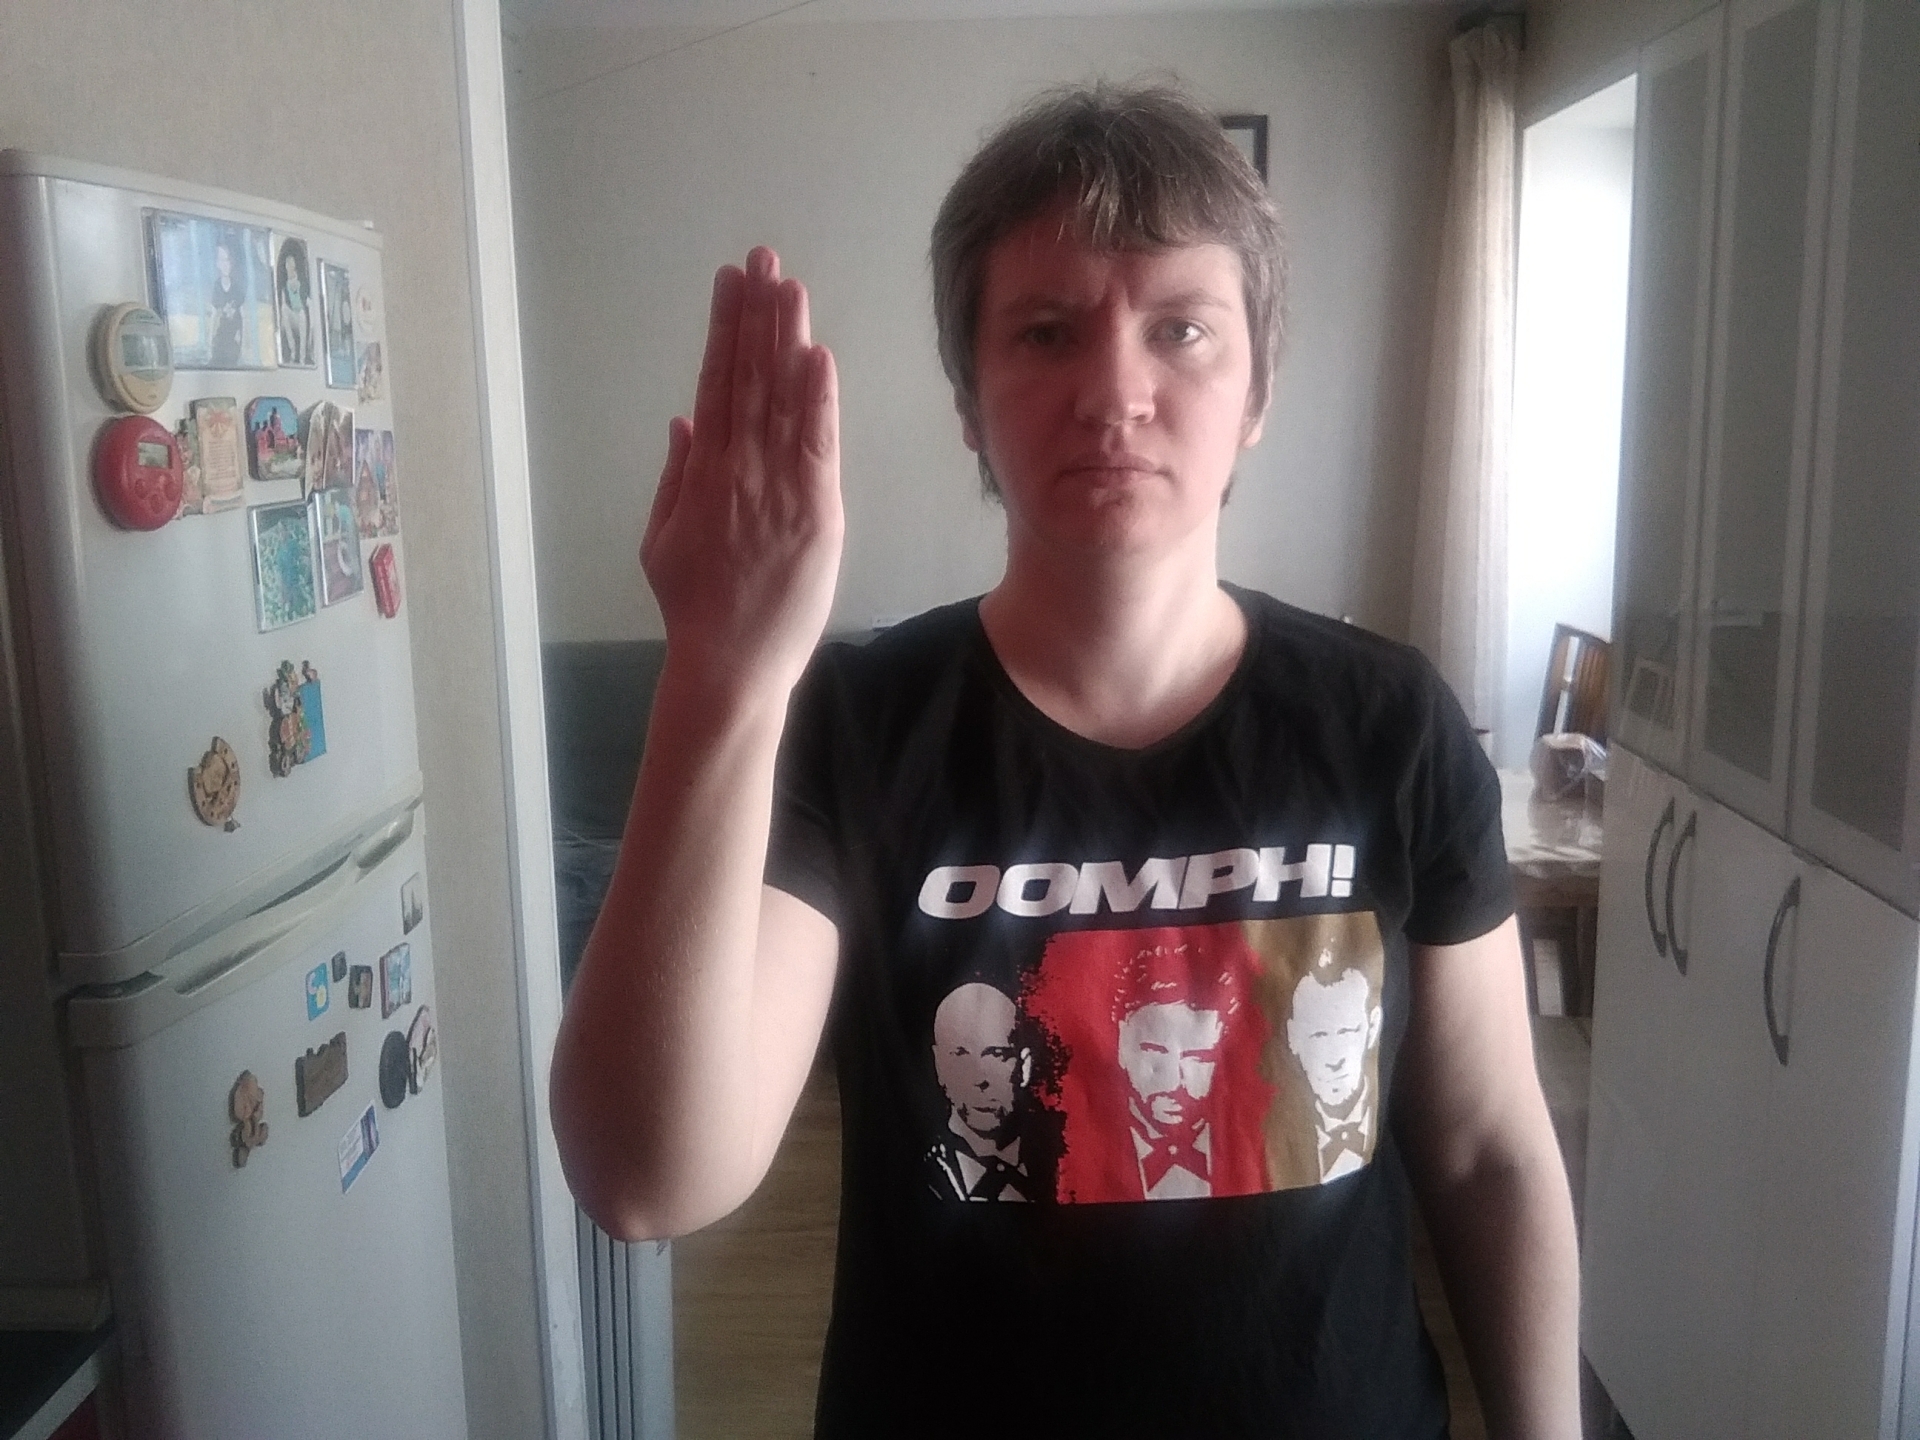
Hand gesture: stop_inverted